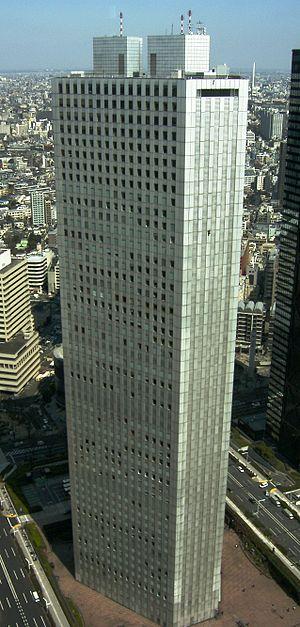
La liste des plus hautes constructions du Japon rassemble les édifices les plus élevés du Japon.
Tokyo est la plus peuplée des 47 préfectures du Japon. Il y a à Tokyo 47 bâtiments et structures d'une hauteur supérieure à 180 m. La plus haute construction de la préfecture est le Tokyo Skytree, tour à treillis de 634 m de haut, achevée en 2012. C'est également la construction la plus élevée au Japon, la plus haute tour du monde et la deuxième plus haute structure autoportante au monde. Le plus haut bâtiment et troisième plus haute construction à Tokyo est la Midtown Tower, de 248 m de haut, achevée en 2007. Le deuxième plus haut bâtiment de la préfecture est celui du siège du gouvernement métropolitain de Tokyo, qui compte 48 étages et fait 243 m de haut. En tout, sur les 25 plus hauts bâtiments et constructions du Japon, 17 se trouvent à Tokyo.
Nishi-Shinjuku est un quartier d'affaires de l'arrondissement de Shinjuku à Tōkyō. Avant de s'appeler Nishi-Shinjuku, ce quartier s'appelait Tsunohazu.